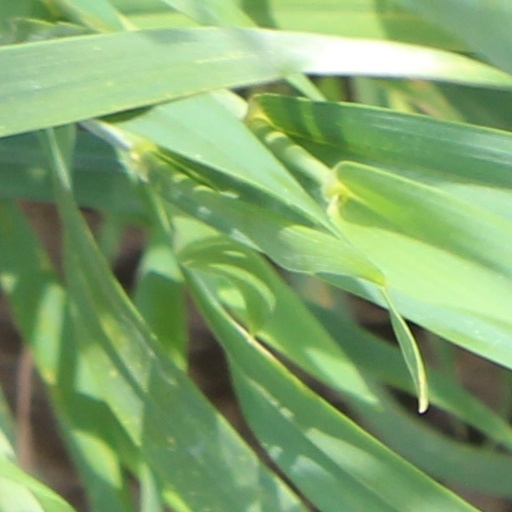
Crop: wheat